No. 4 Squadron IAF

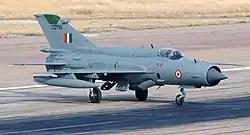
Indian Air Force MiG-21 Bison

No. 4 Squadron of the Indian Air Force was first formed at Peshawar on 1 February 1942. Squadron Leader Habib Ullah 'Bulbul' Khan was its first commanding officer. The squadron was first equipped with Westland Lysander aircraft. The Second World War was in its third year, and Japanese forces were advancing towards India's eastern frontiers in the South-East Asian theatre of World War II. Within a few days, the squadron moved to Kohat where it would conduct missions over rebel-held areas of the North-West Frontier Province (NWFP).